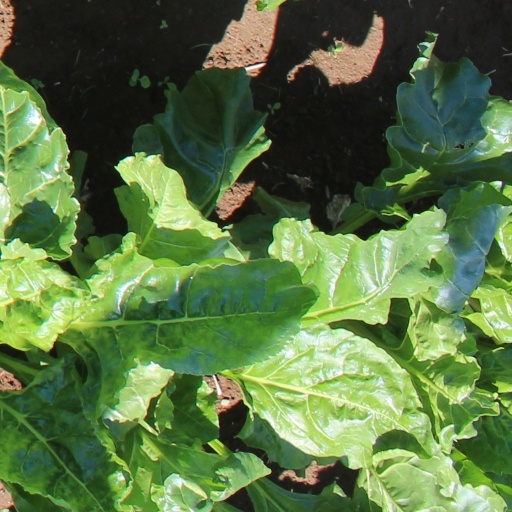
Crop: sugar beet